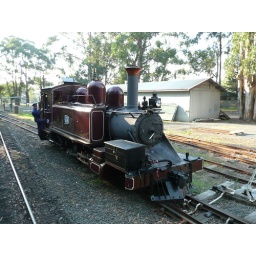
7A runs around the train to pick up a truck containing a signal post for return to Belgrave.